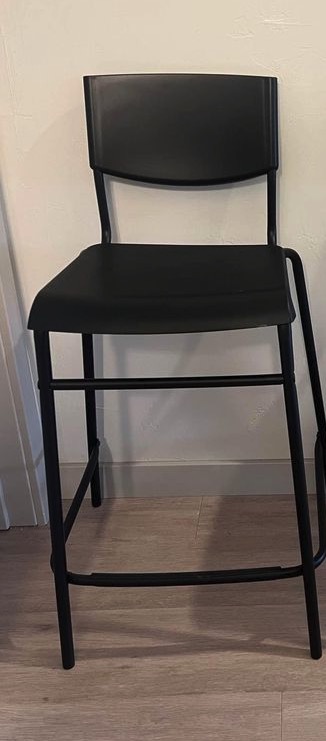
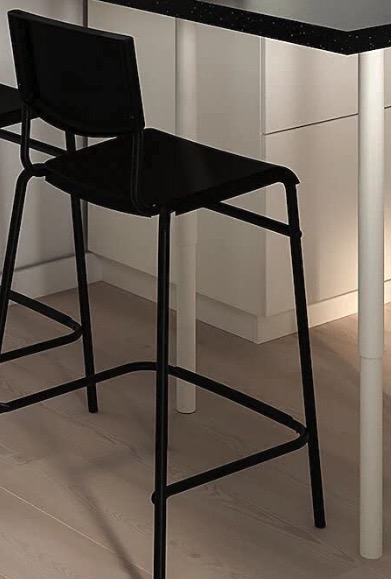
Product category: stool
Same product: yes